2018 Chicago Bears season

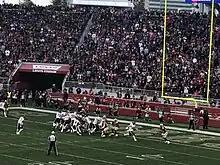
The Bears offense against the 49ers

Hoping to rebound from the loss in Green Bay, the Bears hosted the 0–1 Seattle Seahawks on "Monday Night Football" in week two. In 17 all-time games between the two, Seattle led the series 11–6, including winning the last four regular season meetings. Despite the result of the Packers game, history showed optimism for the Seahawks matchup as the Bears were 7–1 in the first game after a loss to Rodgers at Lambeau Field. Although mobile Seahawks quarterback Russell Wilson led the NFL in passing touchdowns in 2017, he struggled in week one against the Broncos as he threw two interceptions, was sacked six times, and had just five rushing yards. Furthermore, he lost receiver Doug Baldwin to a knee injury, making the run game more crucial. With the exception of veteran safety Earl Thomas, Seattle's defense was inexperienced and struggled against Denver; in his game preview, "Sports Illustrated" writer Andy Benoit expected the Seahawks to suffer difficulties against a misdirection-based Bears offense. Predicting a Bears victory, Benoit added that while Wilson will have over 50 rushing yards, the Seattle offense will be restricted to below 300 total yards. Running back Jordan Howard, nose tackle Eddie Goldman, and tight end/special teams player Ben Braunecker represented the Bears as team captains.